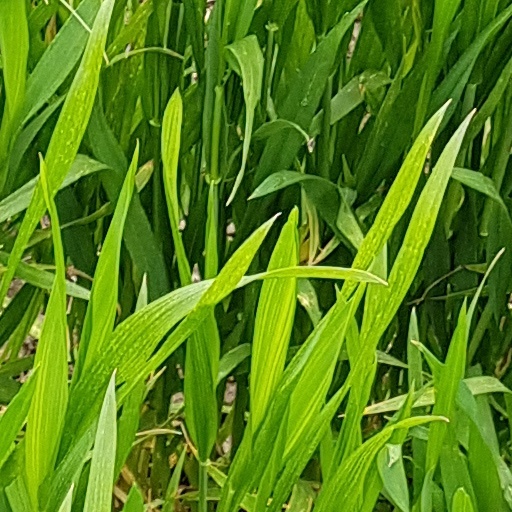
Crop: wheat